Radon mitigation

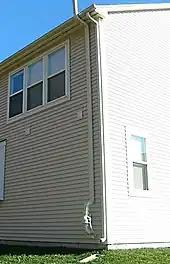
Part of a radon mitigation system including the fan and vent pipe is visible near the gutter downspout.

Because high levels of radon have been found in every state of the United States, testing for radon and installing radon mitigation systems has become a specialized industry since the 1980s. Many states have implemented programs that affect home buying and awareness in the real estate community; however, radon testing and mitigation systems are not generally mandatory unless specified by the local jurisdiction.